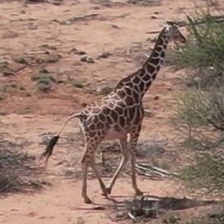
Pose orientation: right